Frances Hashimoto

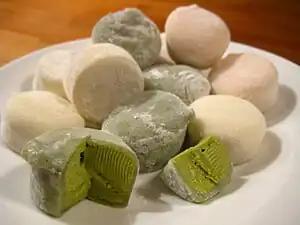
Mochi ice cream, created by Hashimoto.

Hashimoto's parents, Koroku and Haru Hashimoto, owned the family-owned Mikawaya wagashi, a traditional Japanese confectionery which opened in 1910 in Los Angeles. They were forced to shutter their business with the outbreak of World War II. Koroku and Haru were interned with thousands of other Japanese Americans during World War II due to Executive Order 9066. They were sent to the Poston War Relocation Center in Poston, Arizona. Frances Hashimoto was born in the Poston War Relocation Center on August 26, 1943. The family returned to Los Angeles after the war and their release from internment. Hashimoto's parents reopened Mikawaya at 244 E. First Street in the city's Little Tokyo on December 23, 1945.